Arthur H. Bulbulian

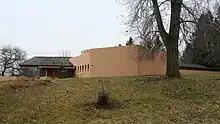
Bulbulian's house in Rochester, Minnesota, designed by Frank Lloyd Wright

Arthur H. Bulbulian ( "Art'ur Bulbulyan"; December 20, 1900 – June 23, 1996) was a pioneer of Armenian descent in the field of facial prosthetics.